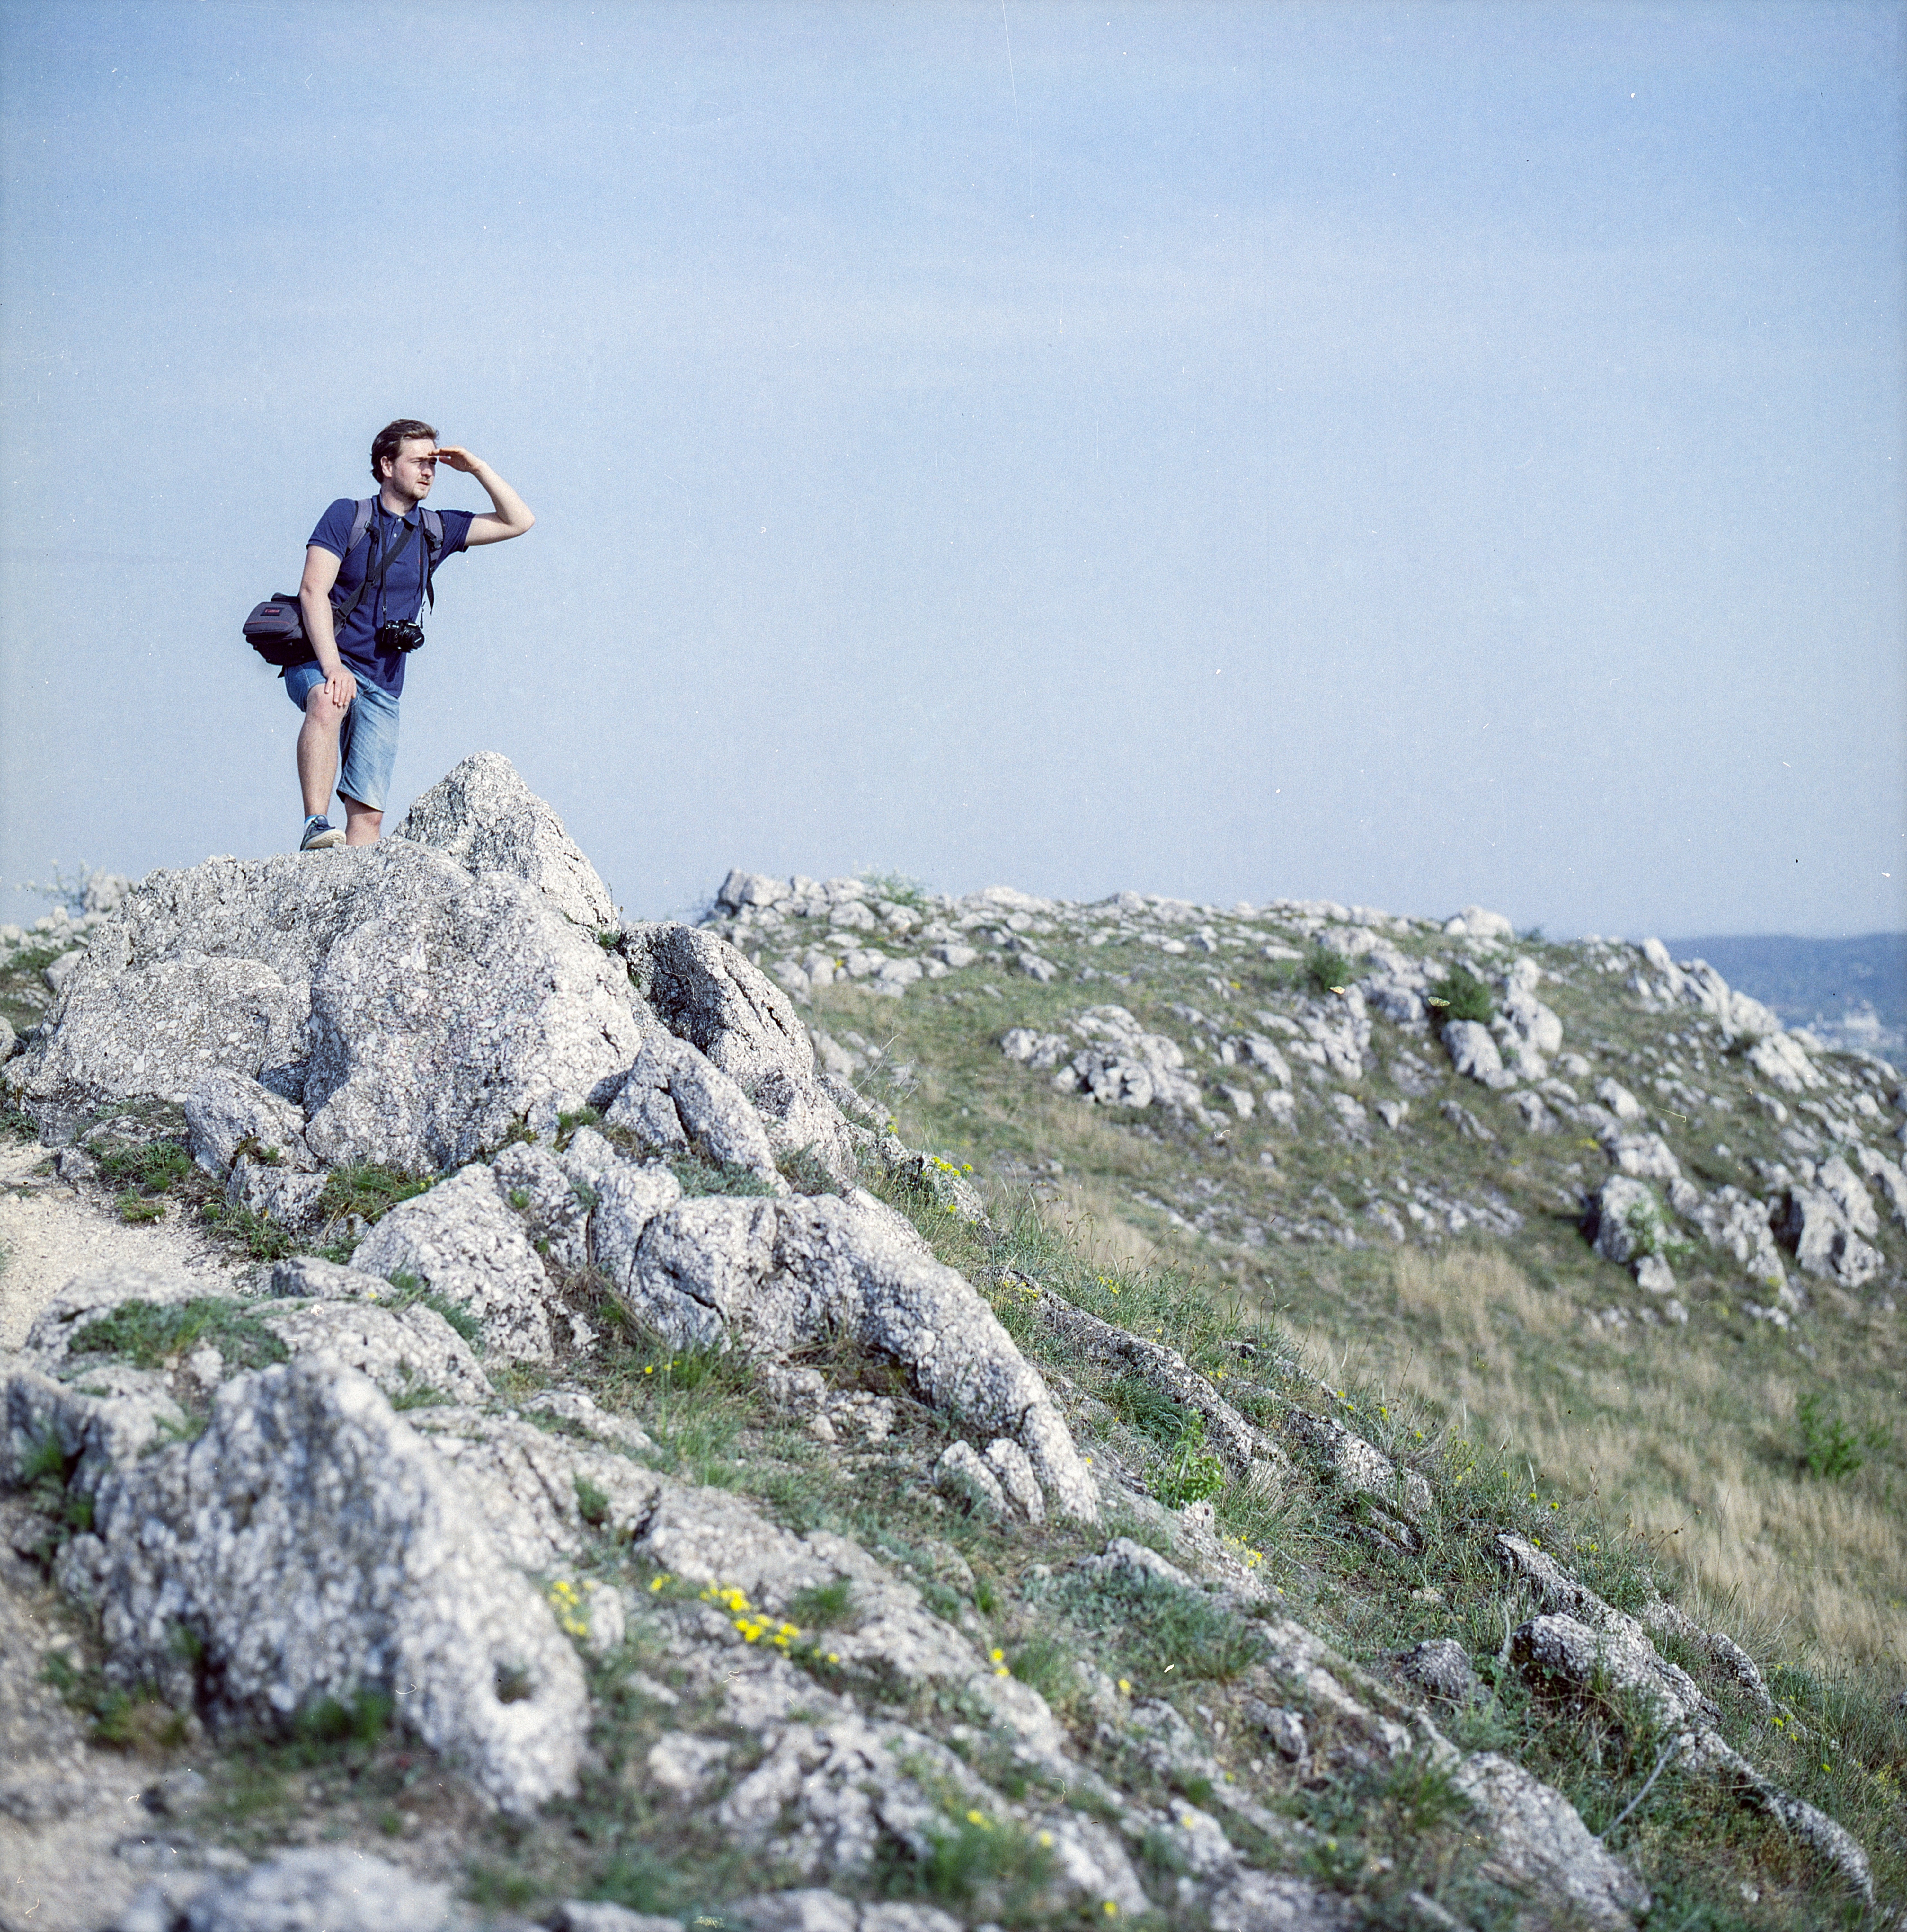
landscape, coast, nature, forest, outdoor, rock, person, mountain, people, sky, hiking, sport, hill, adventure, backpack, mountain range, summer, vacation, tourist, travel, guy, recreation, hiker, cliff, young, backpacker, journey, sitting, traveler, rest, tourism, lifestyle, leisure, terrain, healthy, ridge, summit, activity, outcrop, happy, trekking, backpacking, escarpment, fell, resting, active, adult, scout, klippe, ar te